New London Union Station

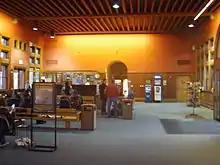
Waiting room restored to its original specifications after the 2002–03 renovation

Central Vermont passenger service running north ended in 1949, but service running east and west along the Shore Line has remained continuous since the station was built. In the latter days of the New Haven Railroad, infrastructure was not maintained in order to cut costs, and stations like New London suffered for it. In 1953, the railroad asked the Public Utilities Commission for permission to remove the footbridge, but the request was denied. The railroad petitioned again in 1961, seeking to spend $1,250 to remove the bridge rather than $15,000 repairing it. Of the average 132 people using the bridge daily (versus 612 crossing the tracks on the street), most were reportedly using it as an "observation post" to view the harbor. In 1955, architect Marcel Breuer designed new stations at Rye and New London for the New Haven Railroad as part of a design program overseen by Knoll Associates. Neither new station was ultimately built.